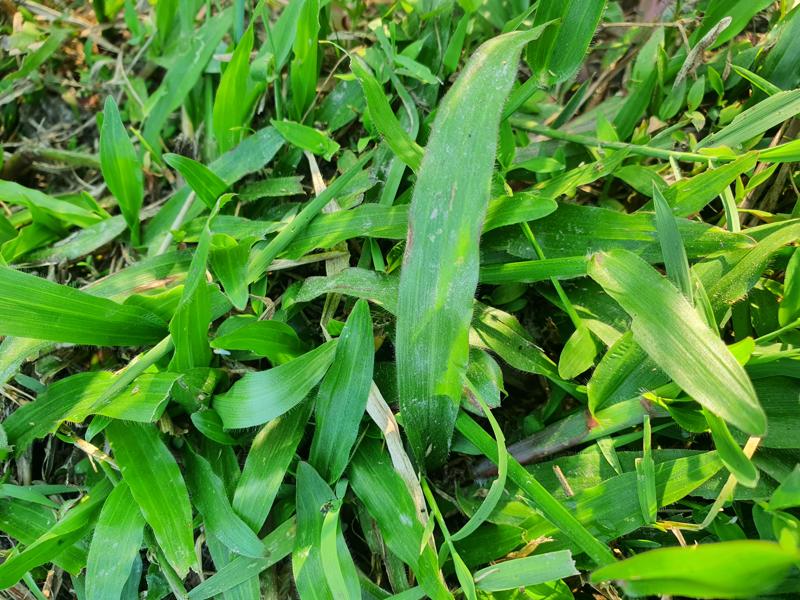
Weed species: Paspalum scrobiculatum